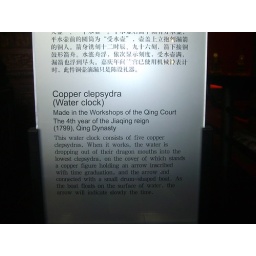
A display board explaining the working of the water clock in the Forbidden City.